List of Game of Thrones characters

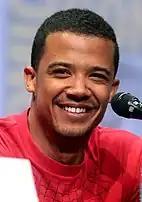
Jacob Anderson

Ellaria Sand (portrayed by Indira Varma) is the sexually promiscuous paramour of Oberyn Martell, and a bastard from Dorne. She is also the mother to several daughters, known collectively as the Sand Snakes. She is present at Tyrion's trial by combat, where Oberyn fights Gregor Clegane in Tyrion's name, and is horrified when Oberyn is killed. Upon Oberyn's death, she returns to Dorne. There, she implores Prince Doran to declare war on the Lannisters as revenge for Oberyn's death at the hands of the Lannisters. Soon after, when Jaime Lannister arrives in Dorne on a secret mission to free Princess Myrcella from Sunspear, Ellaria and the Sand Snakes duel with Jaime and Bronn, resulting in the imprisonment of Bronn and the Sand Snakes. A truce is agreed, and Ellaria abandons her plan to take revenge on the Lannisters when Prince Doran allows Jaime, Myrcella, and Bronn to return to King's Landing. However, it is revealed that Ellaria poisoned Myrcella upon her departure, sent two of the Sand Snakes to kill Prince Trystane (Myrcella's betrothed), and had been secretly plotting to assassinate Prince Doran - three secret missions she successfully organises. She later allies with Daenerys Targaryen and the Tyrells against the Lannisters, but is captured and imprisoned by Euron Greyjoy and Cersei Lannister while two of her daughters are killed. Her death is never shown on-screen, but it is presumed that she starves in the dungeons of King's Landing along with her last remaining daughter, Tyene.